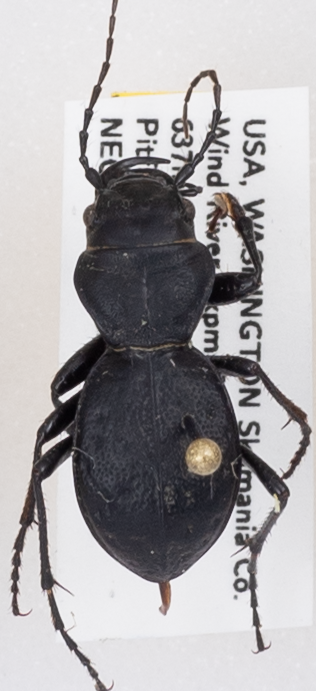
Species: Omus dejeanii
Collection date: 2019-06-18
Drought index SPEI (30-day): -0.932
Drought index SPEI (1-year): -2.09
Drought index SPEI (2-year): -2.09